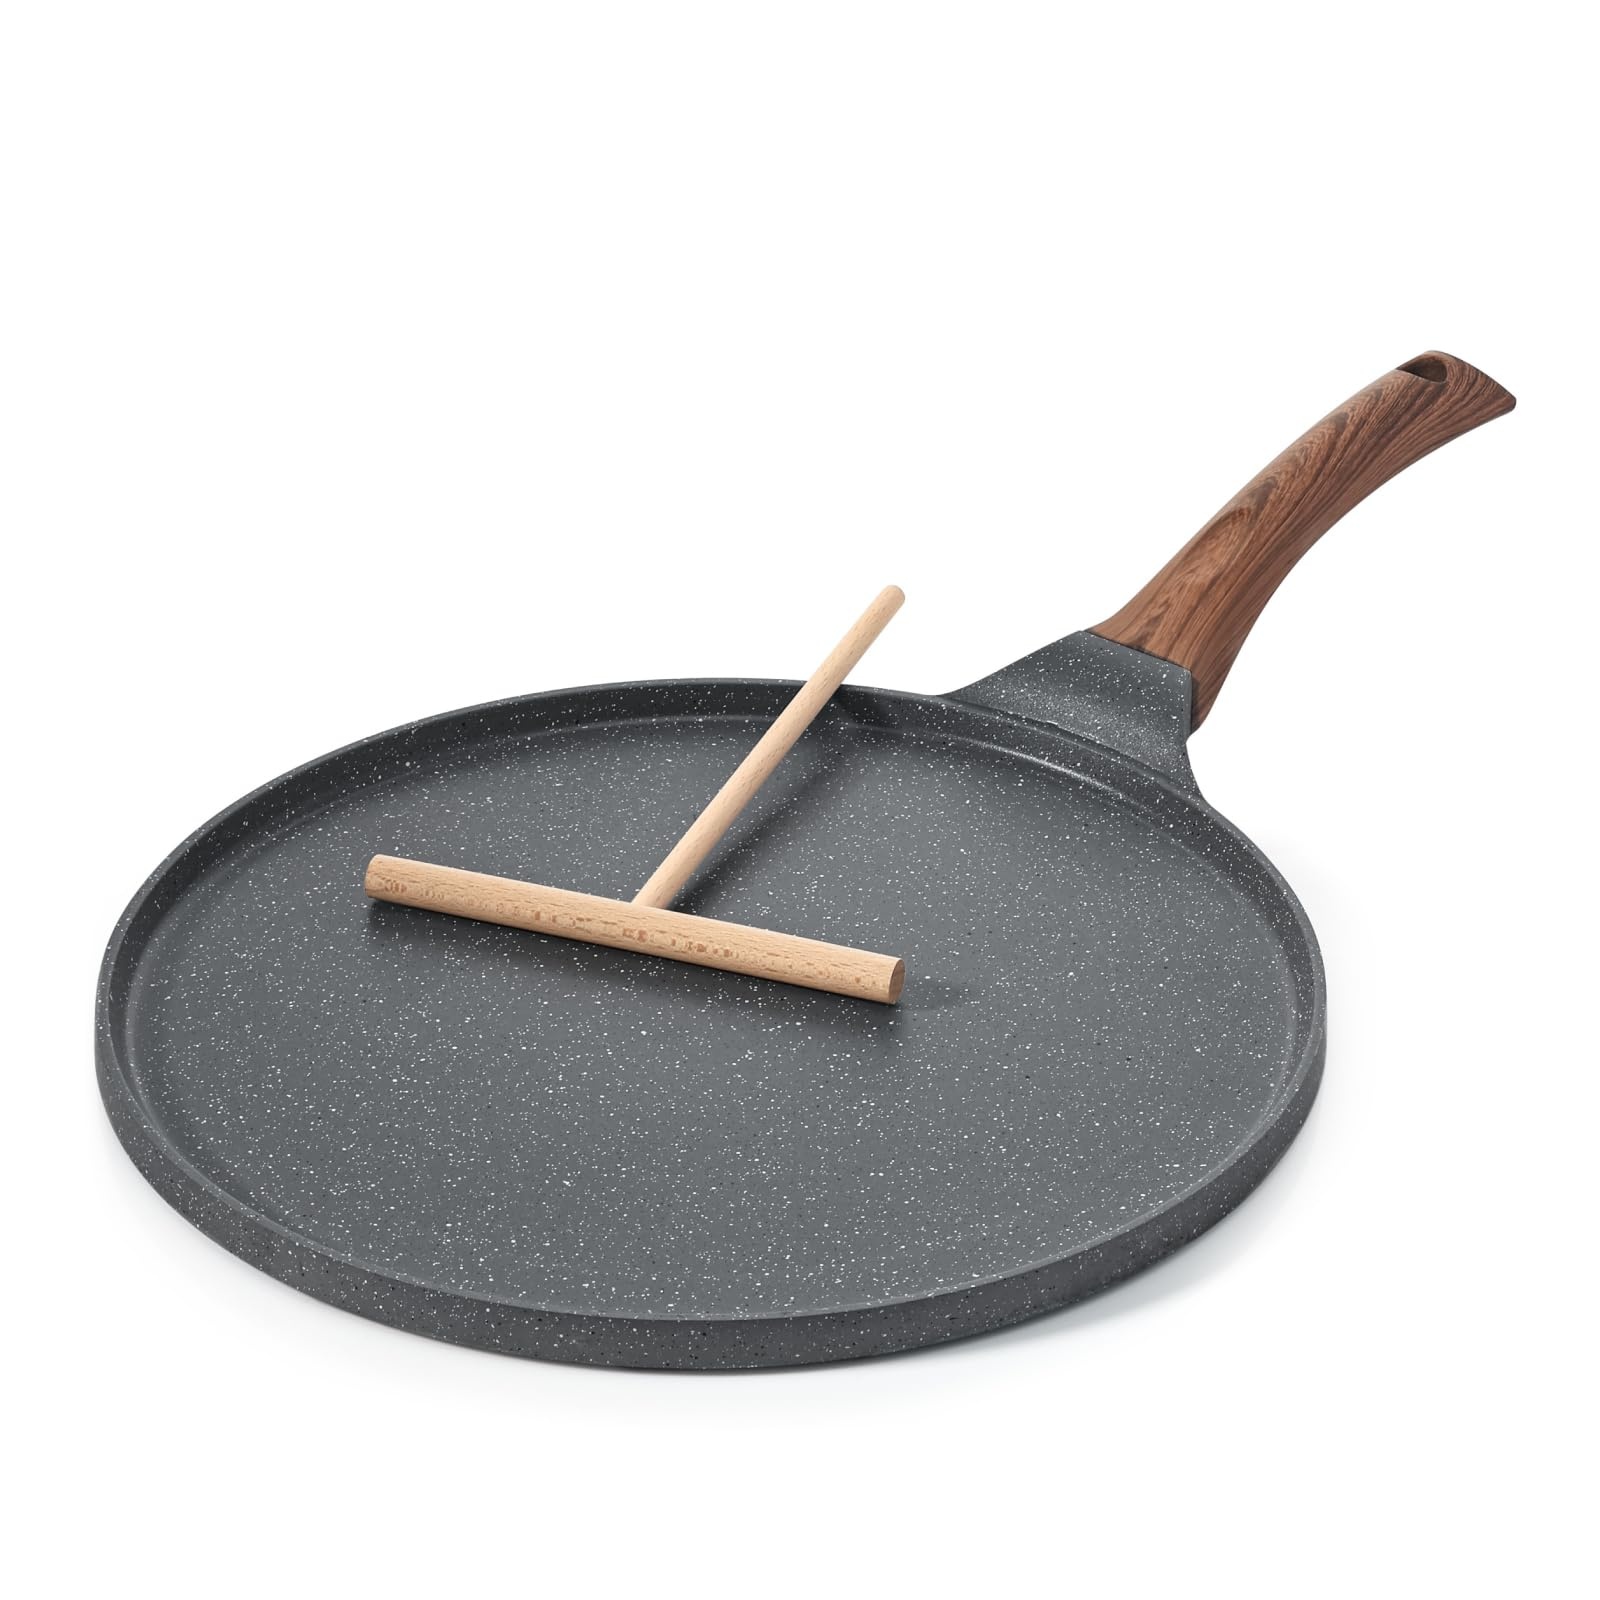
1 x RAW Customer Returns SENSARTE Crepe Pan 26cm Non-Stick Pan Omelette Pan Pancake Flat Pan with Swiss Granite Non-Stick Coating, Bakelite Handle, Induction Compatible, PFOA-Free - RRP €36.99
Brand: Jobalots
Download Manifest: HERE Title Qty Unit Price Total Price ASIN EAN SENSARTE Crepe Pan 26cm Non-Stick Pan Omelette Pan Pancake Flat Pan with Swiss Granite Non-Stick Coating, Bakelite Handle, Induction Compatible, PFOA-Free 1 €36.99 €36.99 B09259TM1F N/A
Category: Home & Garden > Kitchen & Dining > Cookware & Bakeware > Cookware > Crêpe & Blini Pans > Crêpe Pans